Nazi plunder

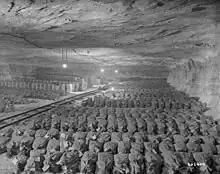
Nazi gold in Merkers Salt Mine

After the occupation of Poland by German forces in September 1939, the Nazi regime committed genocide against Polish Jews and attempted to exterminate the Polish upper classes as well as its culture. Thousands of art objects were looted, as the Nazis systematically carried out a plan of looting prepared even before the start of hostilities. 25 museums and many other facilities were destroyed. The total cost of German Nazi theft and destruction of Polish art is estimated at 20 billion dollars, or an estimated 43 percent of Polish cultural heritage; over 516,000 individual art pieces were looted, including 2,800 paintings by European painters; 11,000 paintings by Polish painters; 1,400 sculptures; 75,000 manuscripts; 25,000 maps; 90,000 books, including over 20,000 printed before 1800; and hundreds of thousands of other items of artistic and historical value. Germany still has much Polish material looted during World War II. For decades, there have been negotiations between Poland and Germany concerning the return of the looted Polish property.